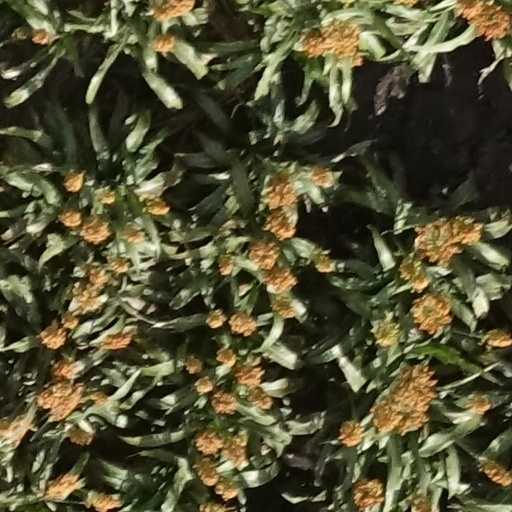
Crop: sorghum